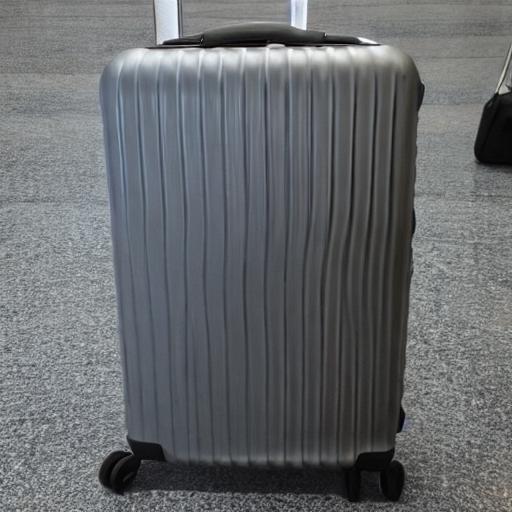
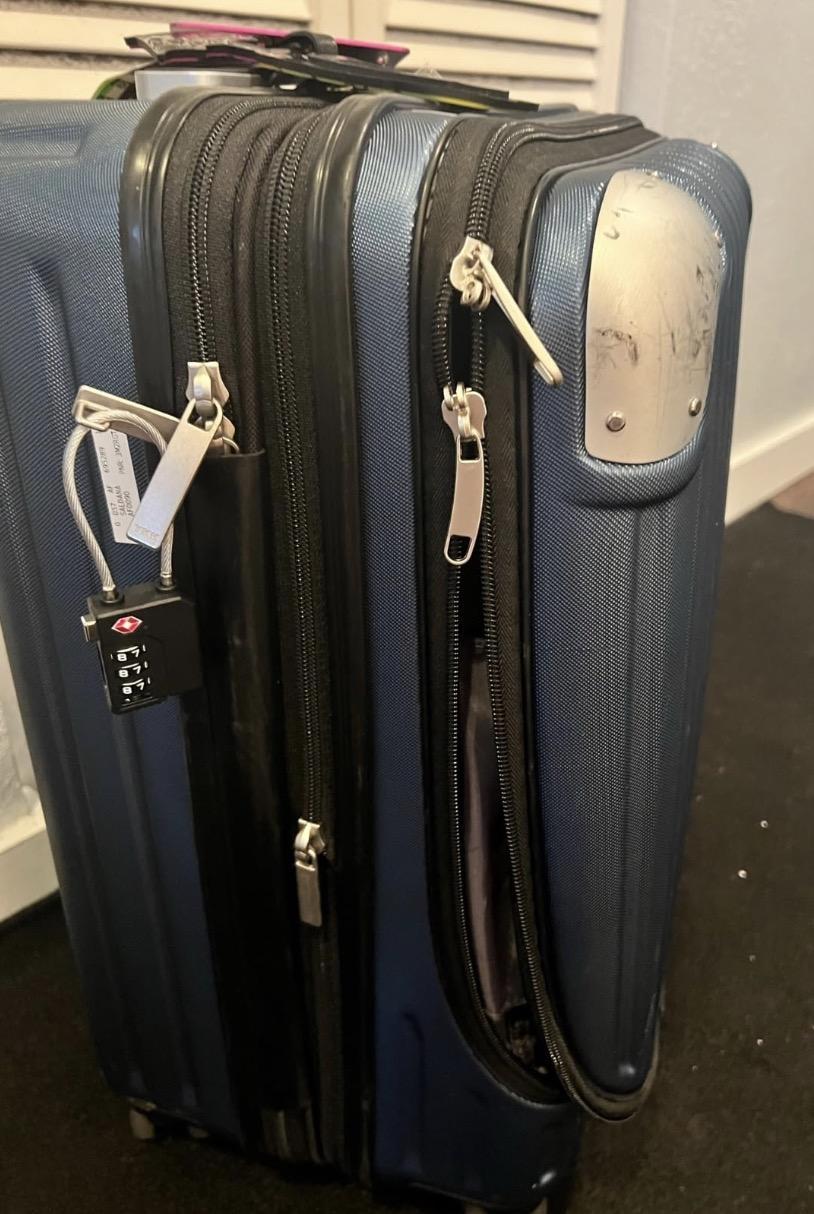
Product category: items_tea
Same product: no